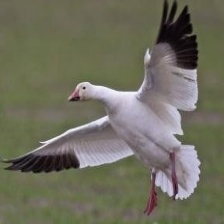
Species: SNOW GOOSE
Scientific name: ANSER CAERULESCENS
ImageNet parent category: goose